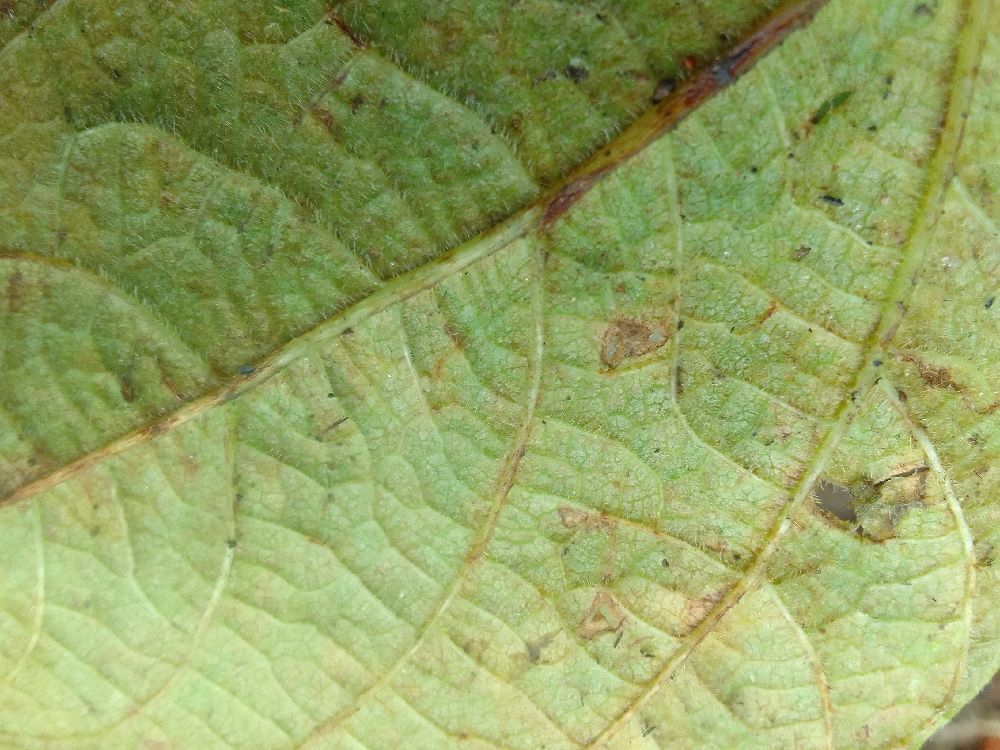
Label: anthracnose